Myōjinyama

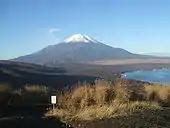
view from the launch

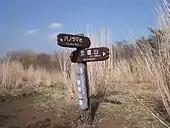
Indicator at the top

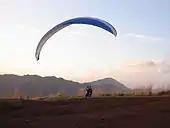
Paraglider at Myōjinyama launch

The paragliding at Myōjinyama requires neither registration nor inscription fee. The launch is shallow, thus suitable for novice pilots. The area can be used for both launches and landings. There is also an additional free landing zone courtesy of the Minami Green Hill Resort in the vicinity of Lake Yamanaka. Other landing areas include most of the coast of Lake Yamanaka and the multiple tennis courts and football fields that can serve for an emergency landing.